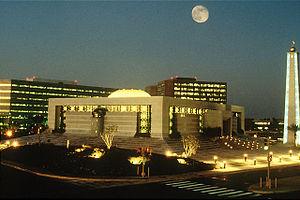
Le droit saoudien est basé sur la charia, la loi islamique issue du Coran et des traditions de la Sunna. Les sources de la charia incluent également le consensus universitaire développé après la mort du prophète Mahomet et le raisonnement analogique des juristes. L'interprétation de ces textes par les juges saoudiens est influencée par les textes médiévaux de l'école d'interprétation hanbalite de la jurisprudence islamique. De manière unique dans le monde musulman, la charia a été adoptée en Arabie saoudite sous une forme non-codifiée. Cela et le manque de règle du précédent a entraîné une profonde incertitude sur la portée et la signification des lois du pays. Le gouvernement saoudien avait annoncé son intention de codifier la charia en 2010 mais cela n'a pas encore été réalisé. La charia est également associée à des régulations issues de décrets royaux pour des questions modernes comme la propriété intellectuelle et le droit des sociétés. La charia reste néanmoins la source principale de la législation, en particulier pour les affaires criminelles, familiales, commerciales et contractuelles et le Coran et la Sunna sont considérés comme formant la Constitution du pays.
Saudi Aramco, officiellement Saudi Arabian Oil Company, est la compagnie nationale saoudienne d'hydrocarbures. Elle possède la quasi-intégralité des ressources en hydrocarbures du royaume et est la première compagnie pétrolière mondiale en termes de production. Son siège se trouve à Dhahran, dans l'est du pays. Son principal gisement pétrolier est Ghawar, plus grand gisement mondial.
L'Arabie saoudite ou Arabie séoudite, nommée également le royaume d'Arabie saoudite, est une monarchie absolue islamique dirigée par la dynastie des Saoud, depuis sa création en 1932 par Abdelaziz ibn Saoud. Peuplée de 33 millions d'habitants, occupant 80 % de la péninsule Arabique, c'est le plus grand pays du Moyen-Orient avec une superficie de plus de deux millions de kilomètres carrés, et le deuxième plus grand des pays du monde arabe, après l'Algérie.
Le secteur de l'énergie en Arabie saoudite est dominant dans l'économie de l'Arabie saoudite : environ 87 % des recettes publiques et 90 % des recettes d'exportation proviennent de l'industrie pétrolière et pétrochimique, ce qui représente environ 42 % du produit intérieur brut de l'Arabie saoudite.
Dhahran est une ville à l'est d'Arabie saoudite, à une vingtaine de kilomètres au sud-est de Damman dans la province d'Ach-Charqiya située sur la rive ouest du golfe Persique. La compagnie nationale saoudienne d'hydrocarbures Saudi Aramco y a son siège.